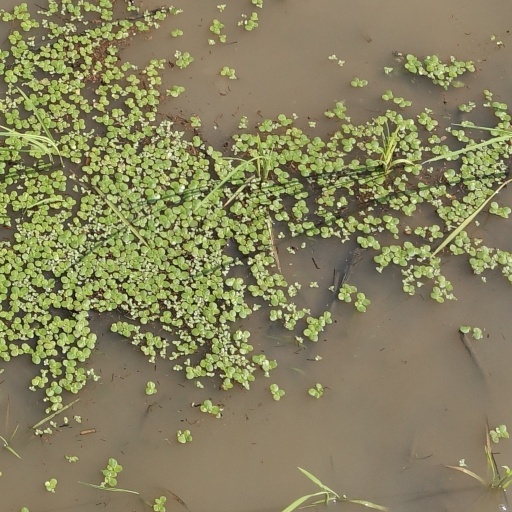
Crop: rice